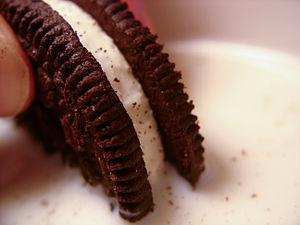
Tremper un biscuit, ou d'autres aliments, généralement des pâtisseries, signifie le plonger dans une boisson, en général dans du thé, du café ou du lait. Tremper une pâtisseries libère plus de sa saveur car la boisson chaude dissout les sucres, tout en adoucissant leur texture. Le trempage peut être utilisé pour faire fondre du chocolat sur des biscuits afin de créer une saveur plus riche.